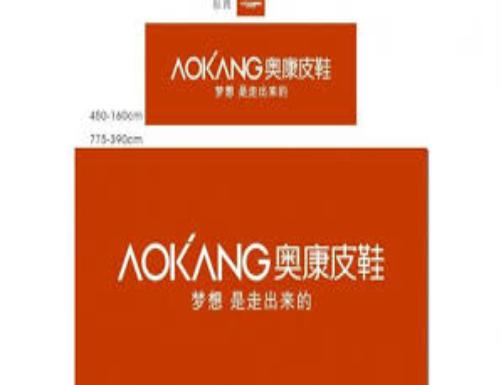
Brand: AOKANG
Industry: Clothes